Rokeby Venus

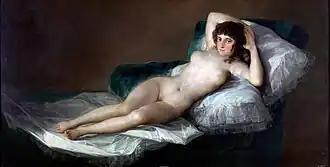
Francisco de Goya, "La maja desnuda," c. 1797–1800. In 1815, Goya was questioned by the Spanish Inquisition over the work, but retained his title as court painter.

In contrast, French art of the period often depicted women with low necklines and slender corsets; however, the mutilation by the French royal family of the Correggio depiction of Leda and the Swan and their apparent destruction of the famous Leonardo da Vinci and Michelangelo paintings of the same subject, show that nudity could be controversial in France also. In northern Europe it was seen as acceptable to portray artfully draped nudes. Examples include Rubens's "Minerva Victrix", of 1622–1625, which shows Marie de' Medici with an uncovered breast, and Anthony van Dyck's 1620 painting, "The Duke and Duchess of Buckingham as Venus and Adonis".